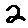
Label: 2